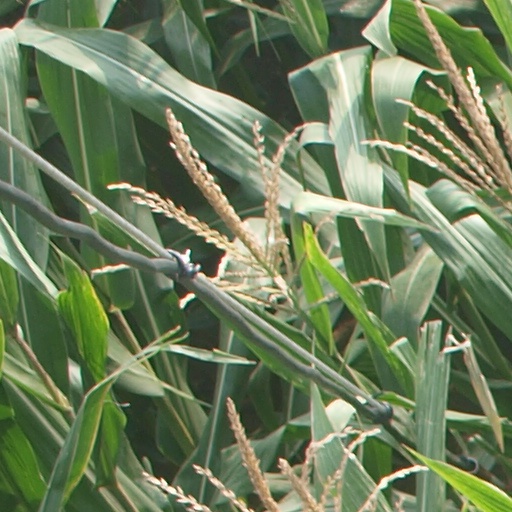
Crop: maize; corn